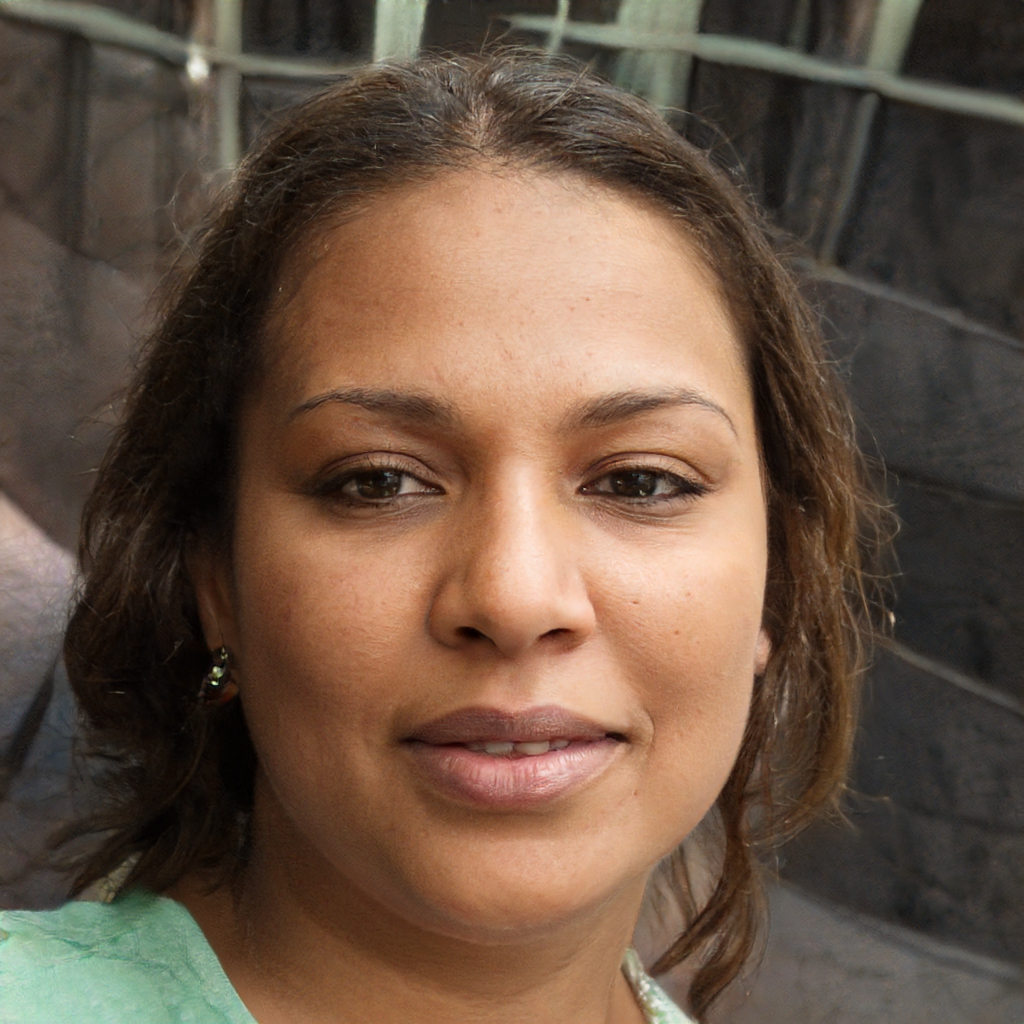
Label: Colored